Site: brandenburg
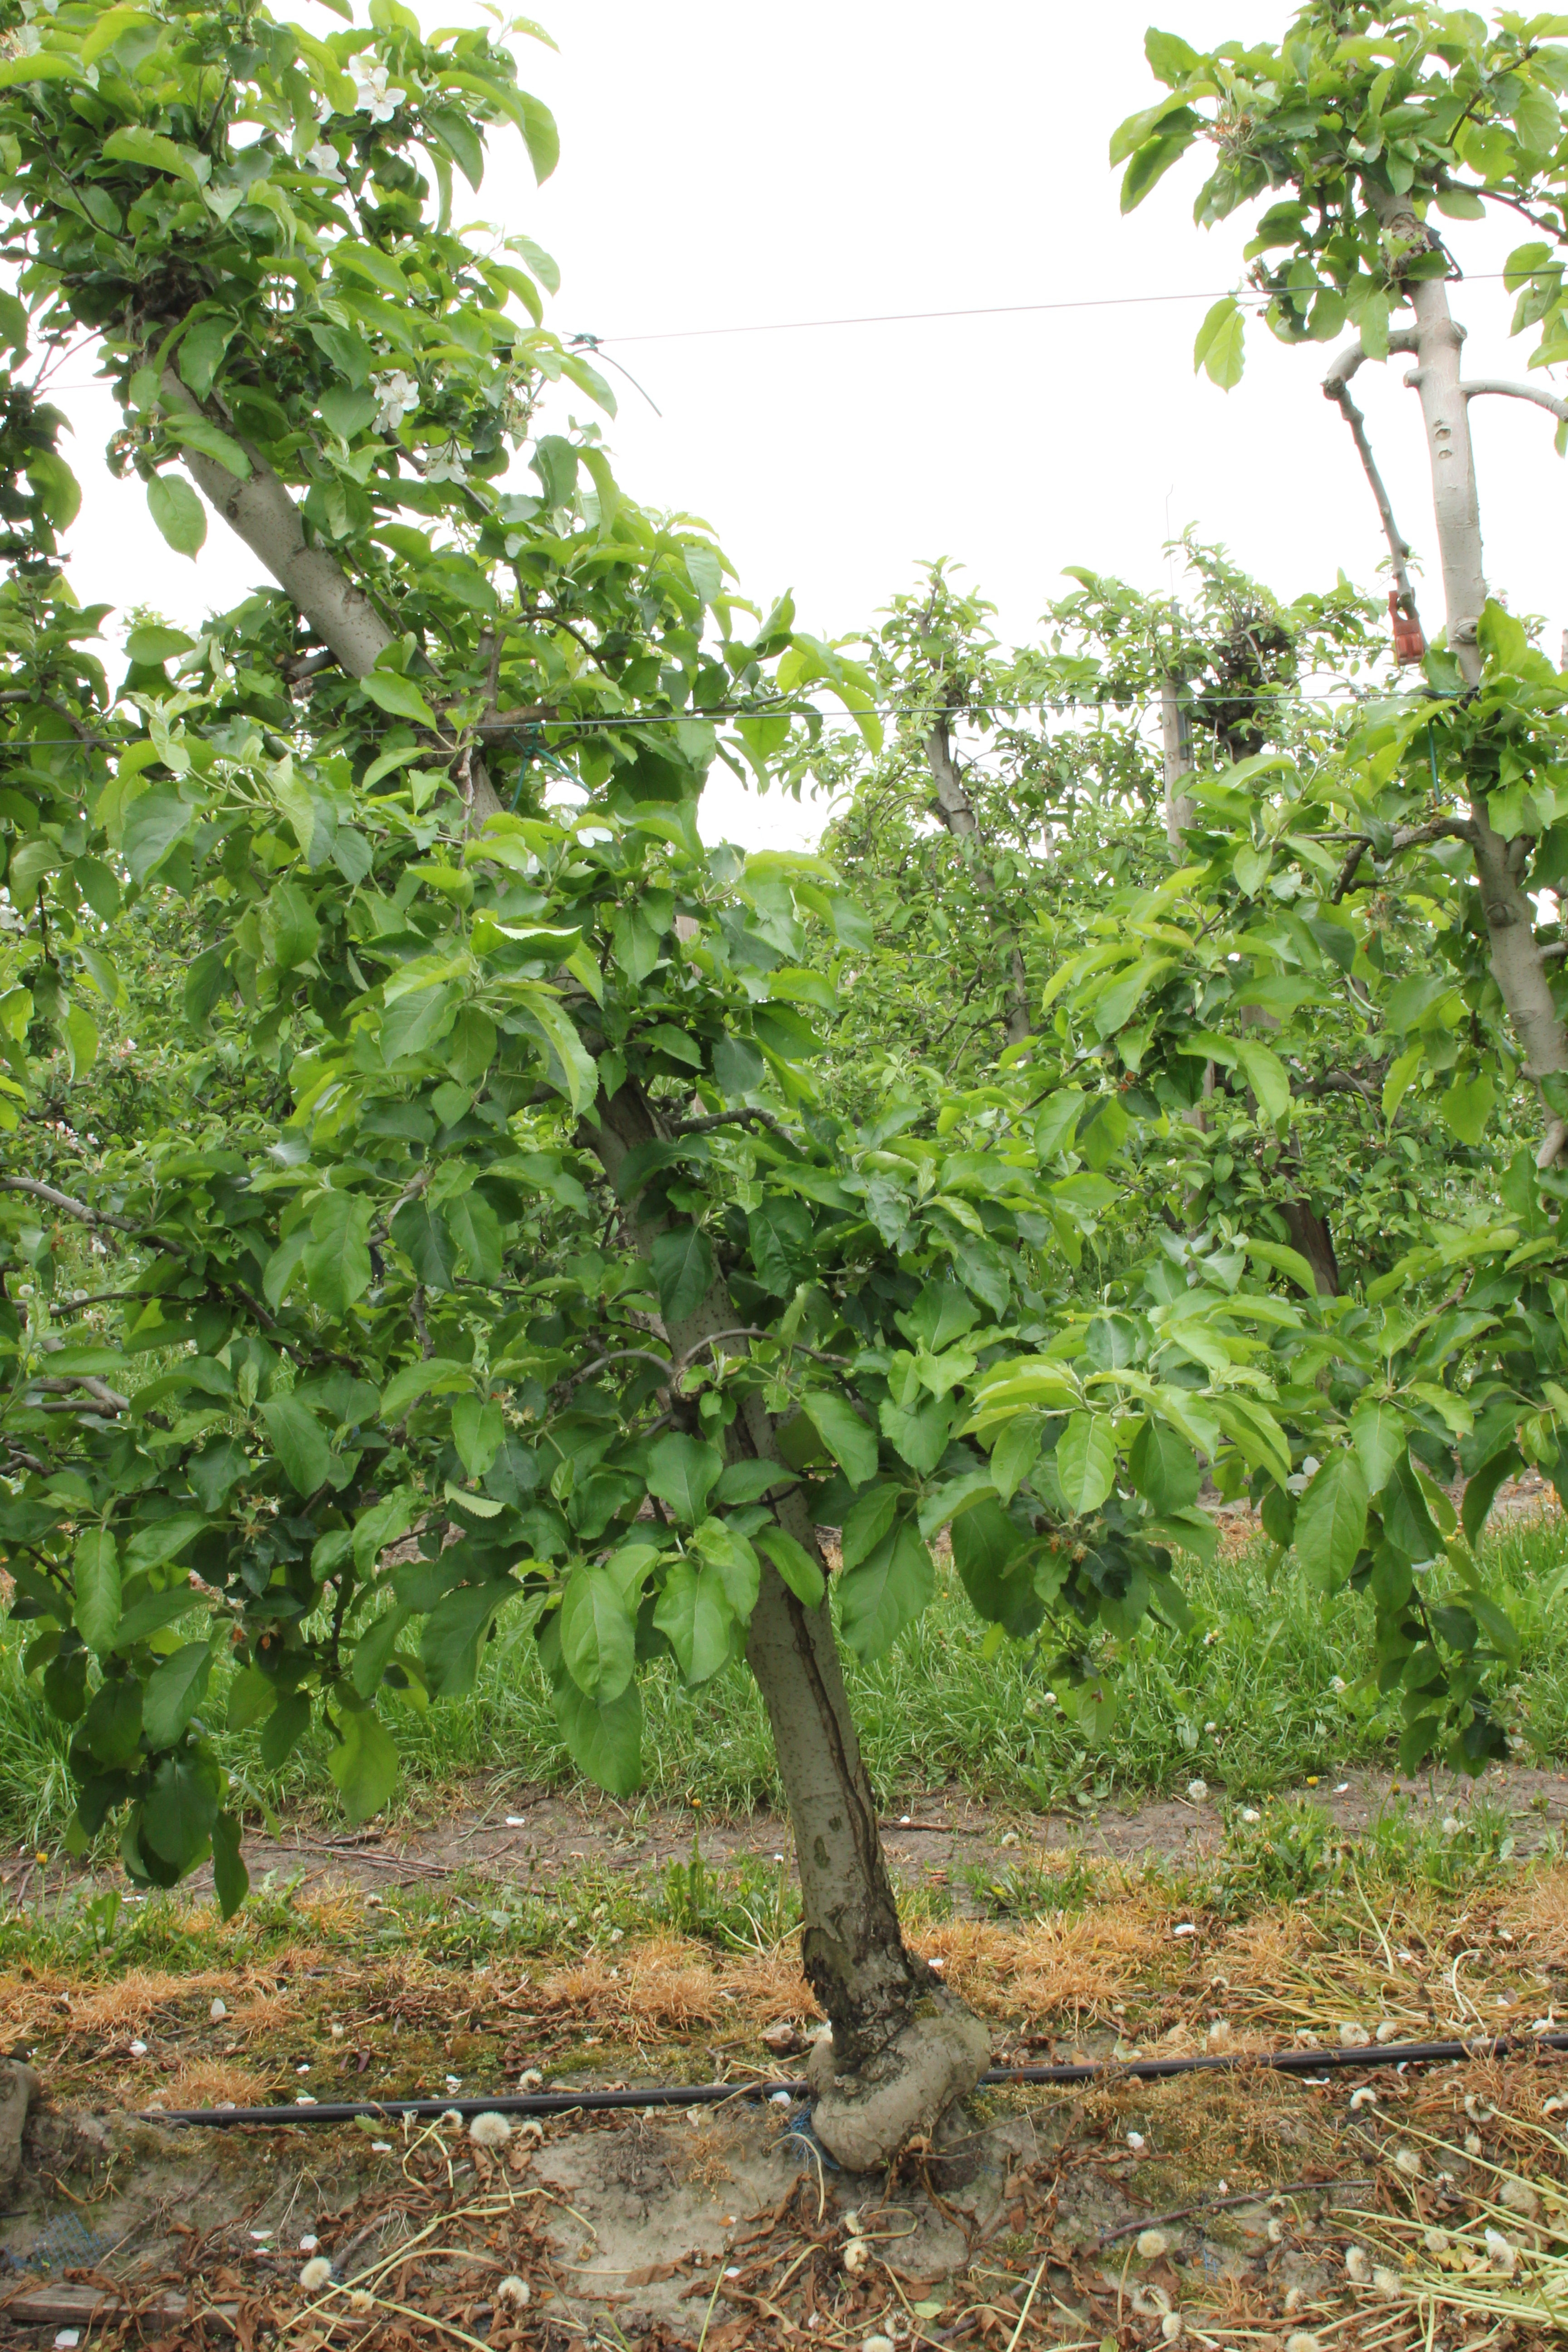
Growth stage (BBCH 67): Flowering